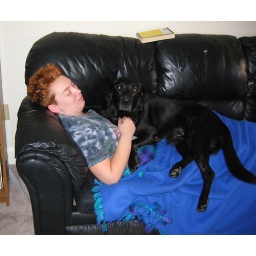
Possibly the most unflattering photo of me in existance, but the dog is TOO cute curled up on my chest.